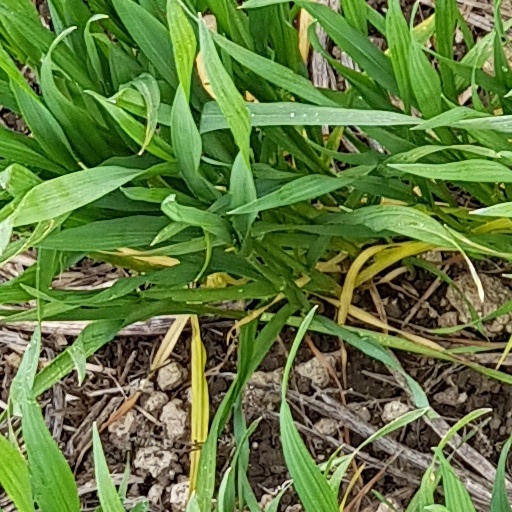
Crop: wheat